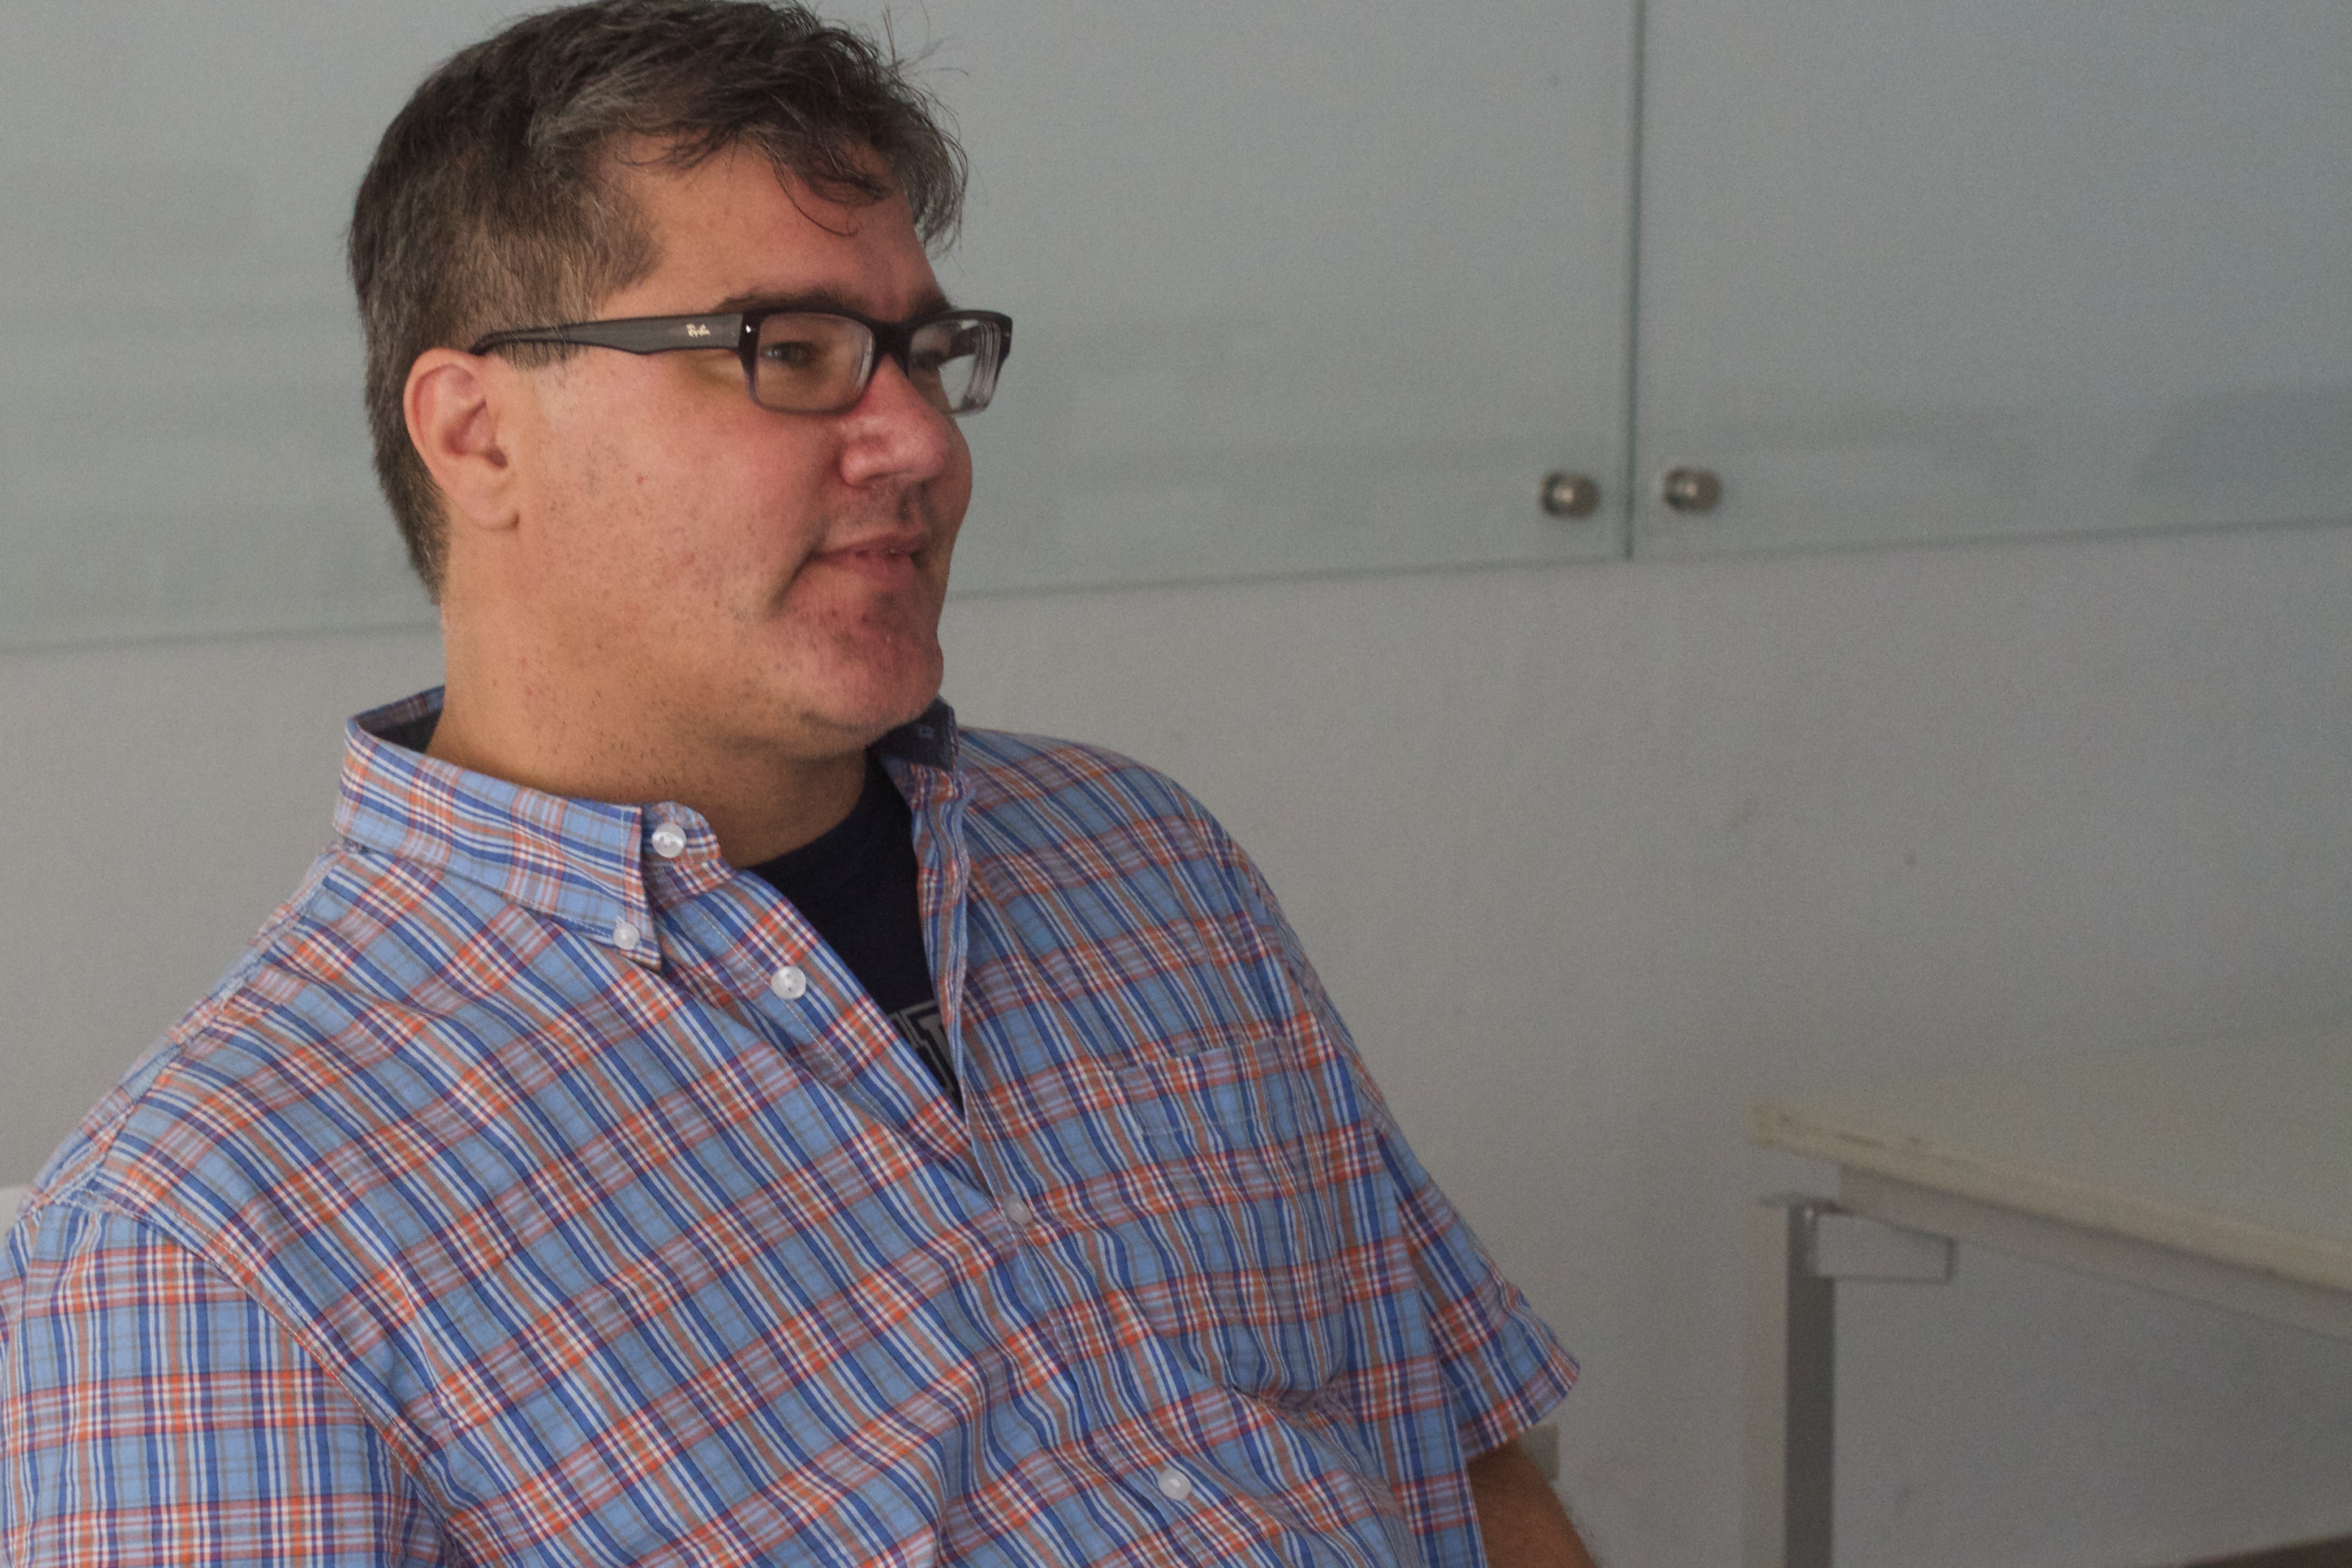
person, professional, glasses, facial hair